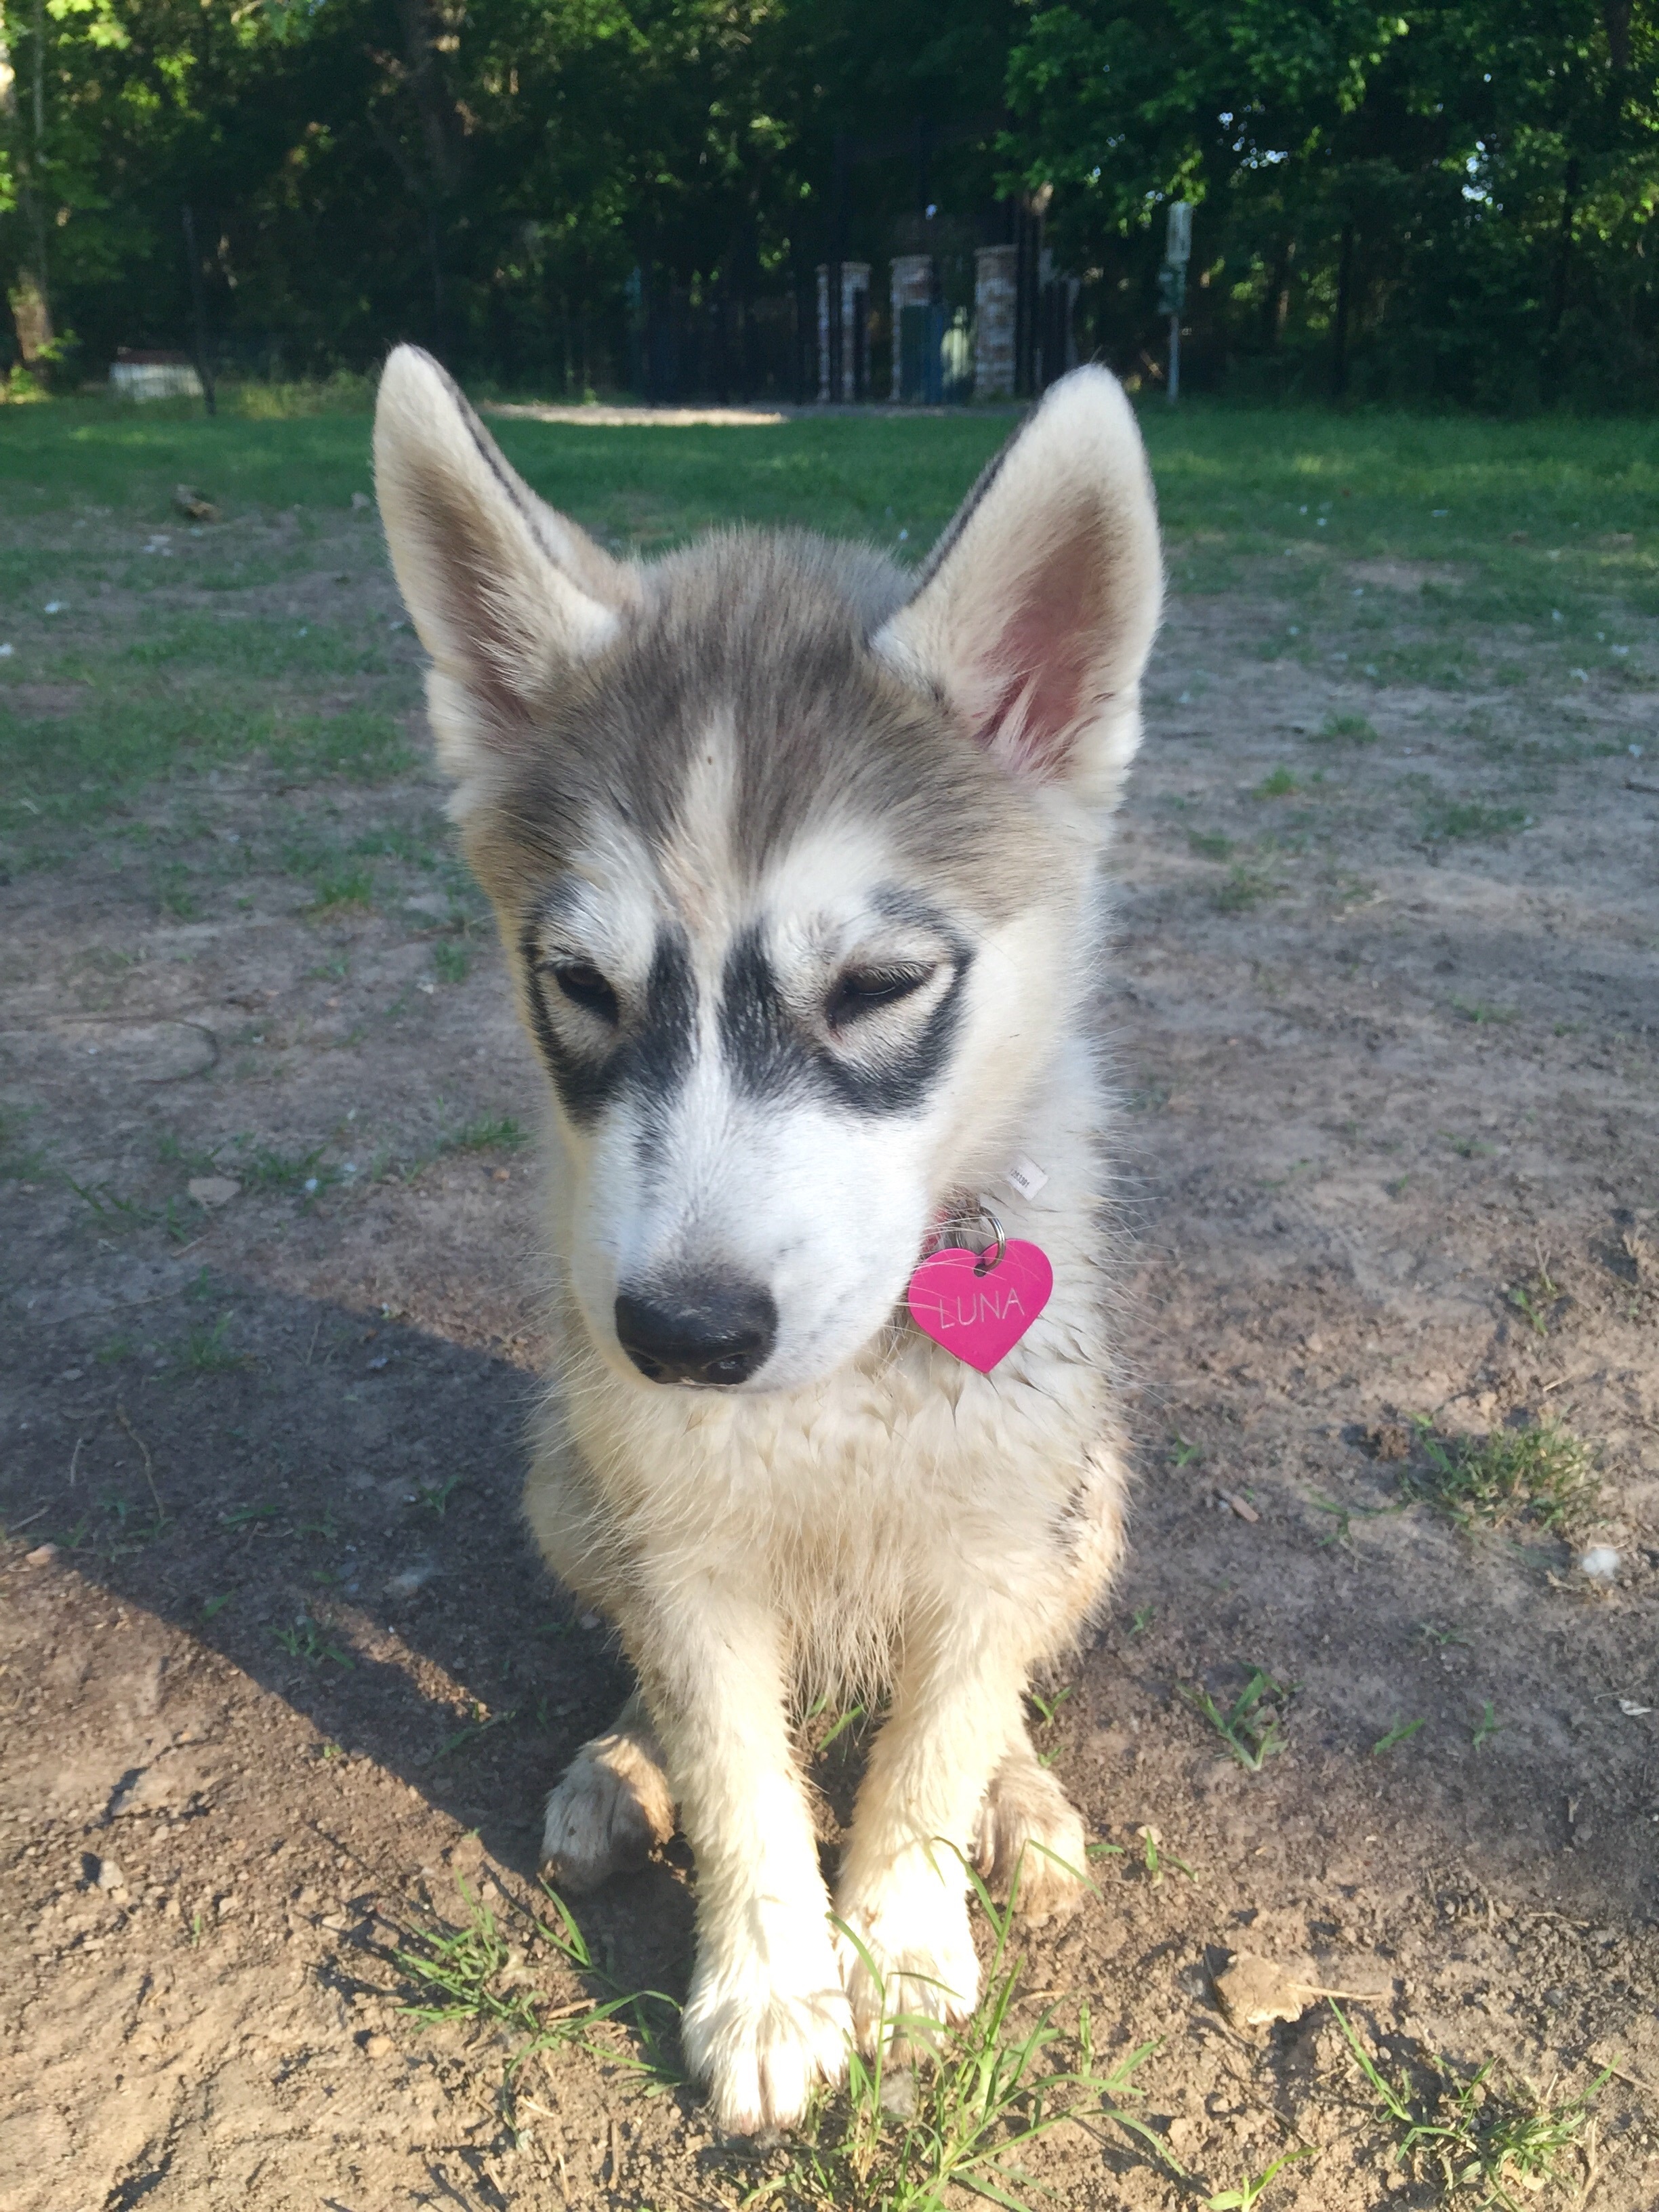
dog, mammal, vertebrate, dog breed, sled dog, siberian husky, alaskan malamute, dog like mammal, saarloos wolfdog, wolfdog, czechoslovakian wolfdog, carnivoran, dog breed group, greenland dog, east siberian laika, west siberian laika, j mthund, tamaskan dog, northern inuit dog, native american indian dog, miniature siberian husky, alaskan klee kai, norwegian lundehund